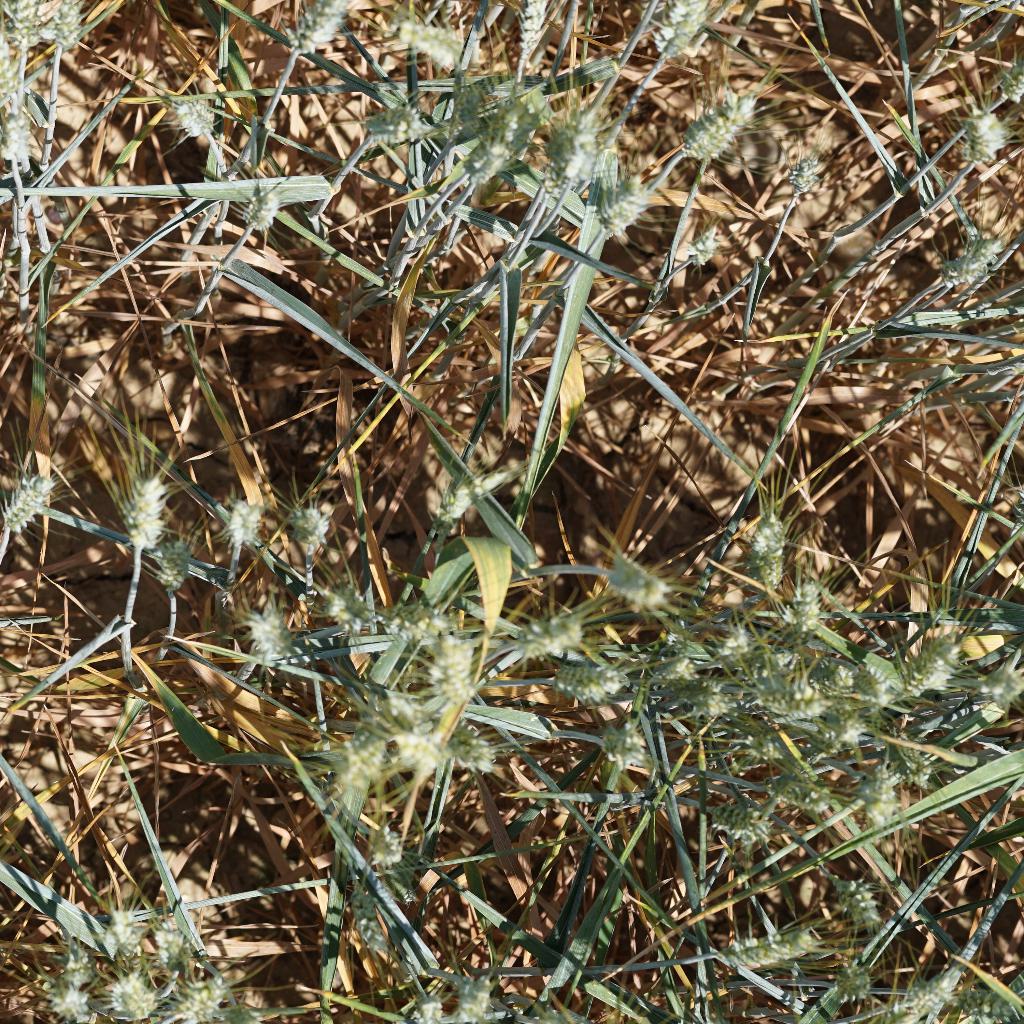
Country: France
Location: Gréoux
Wheat development stage: Filling